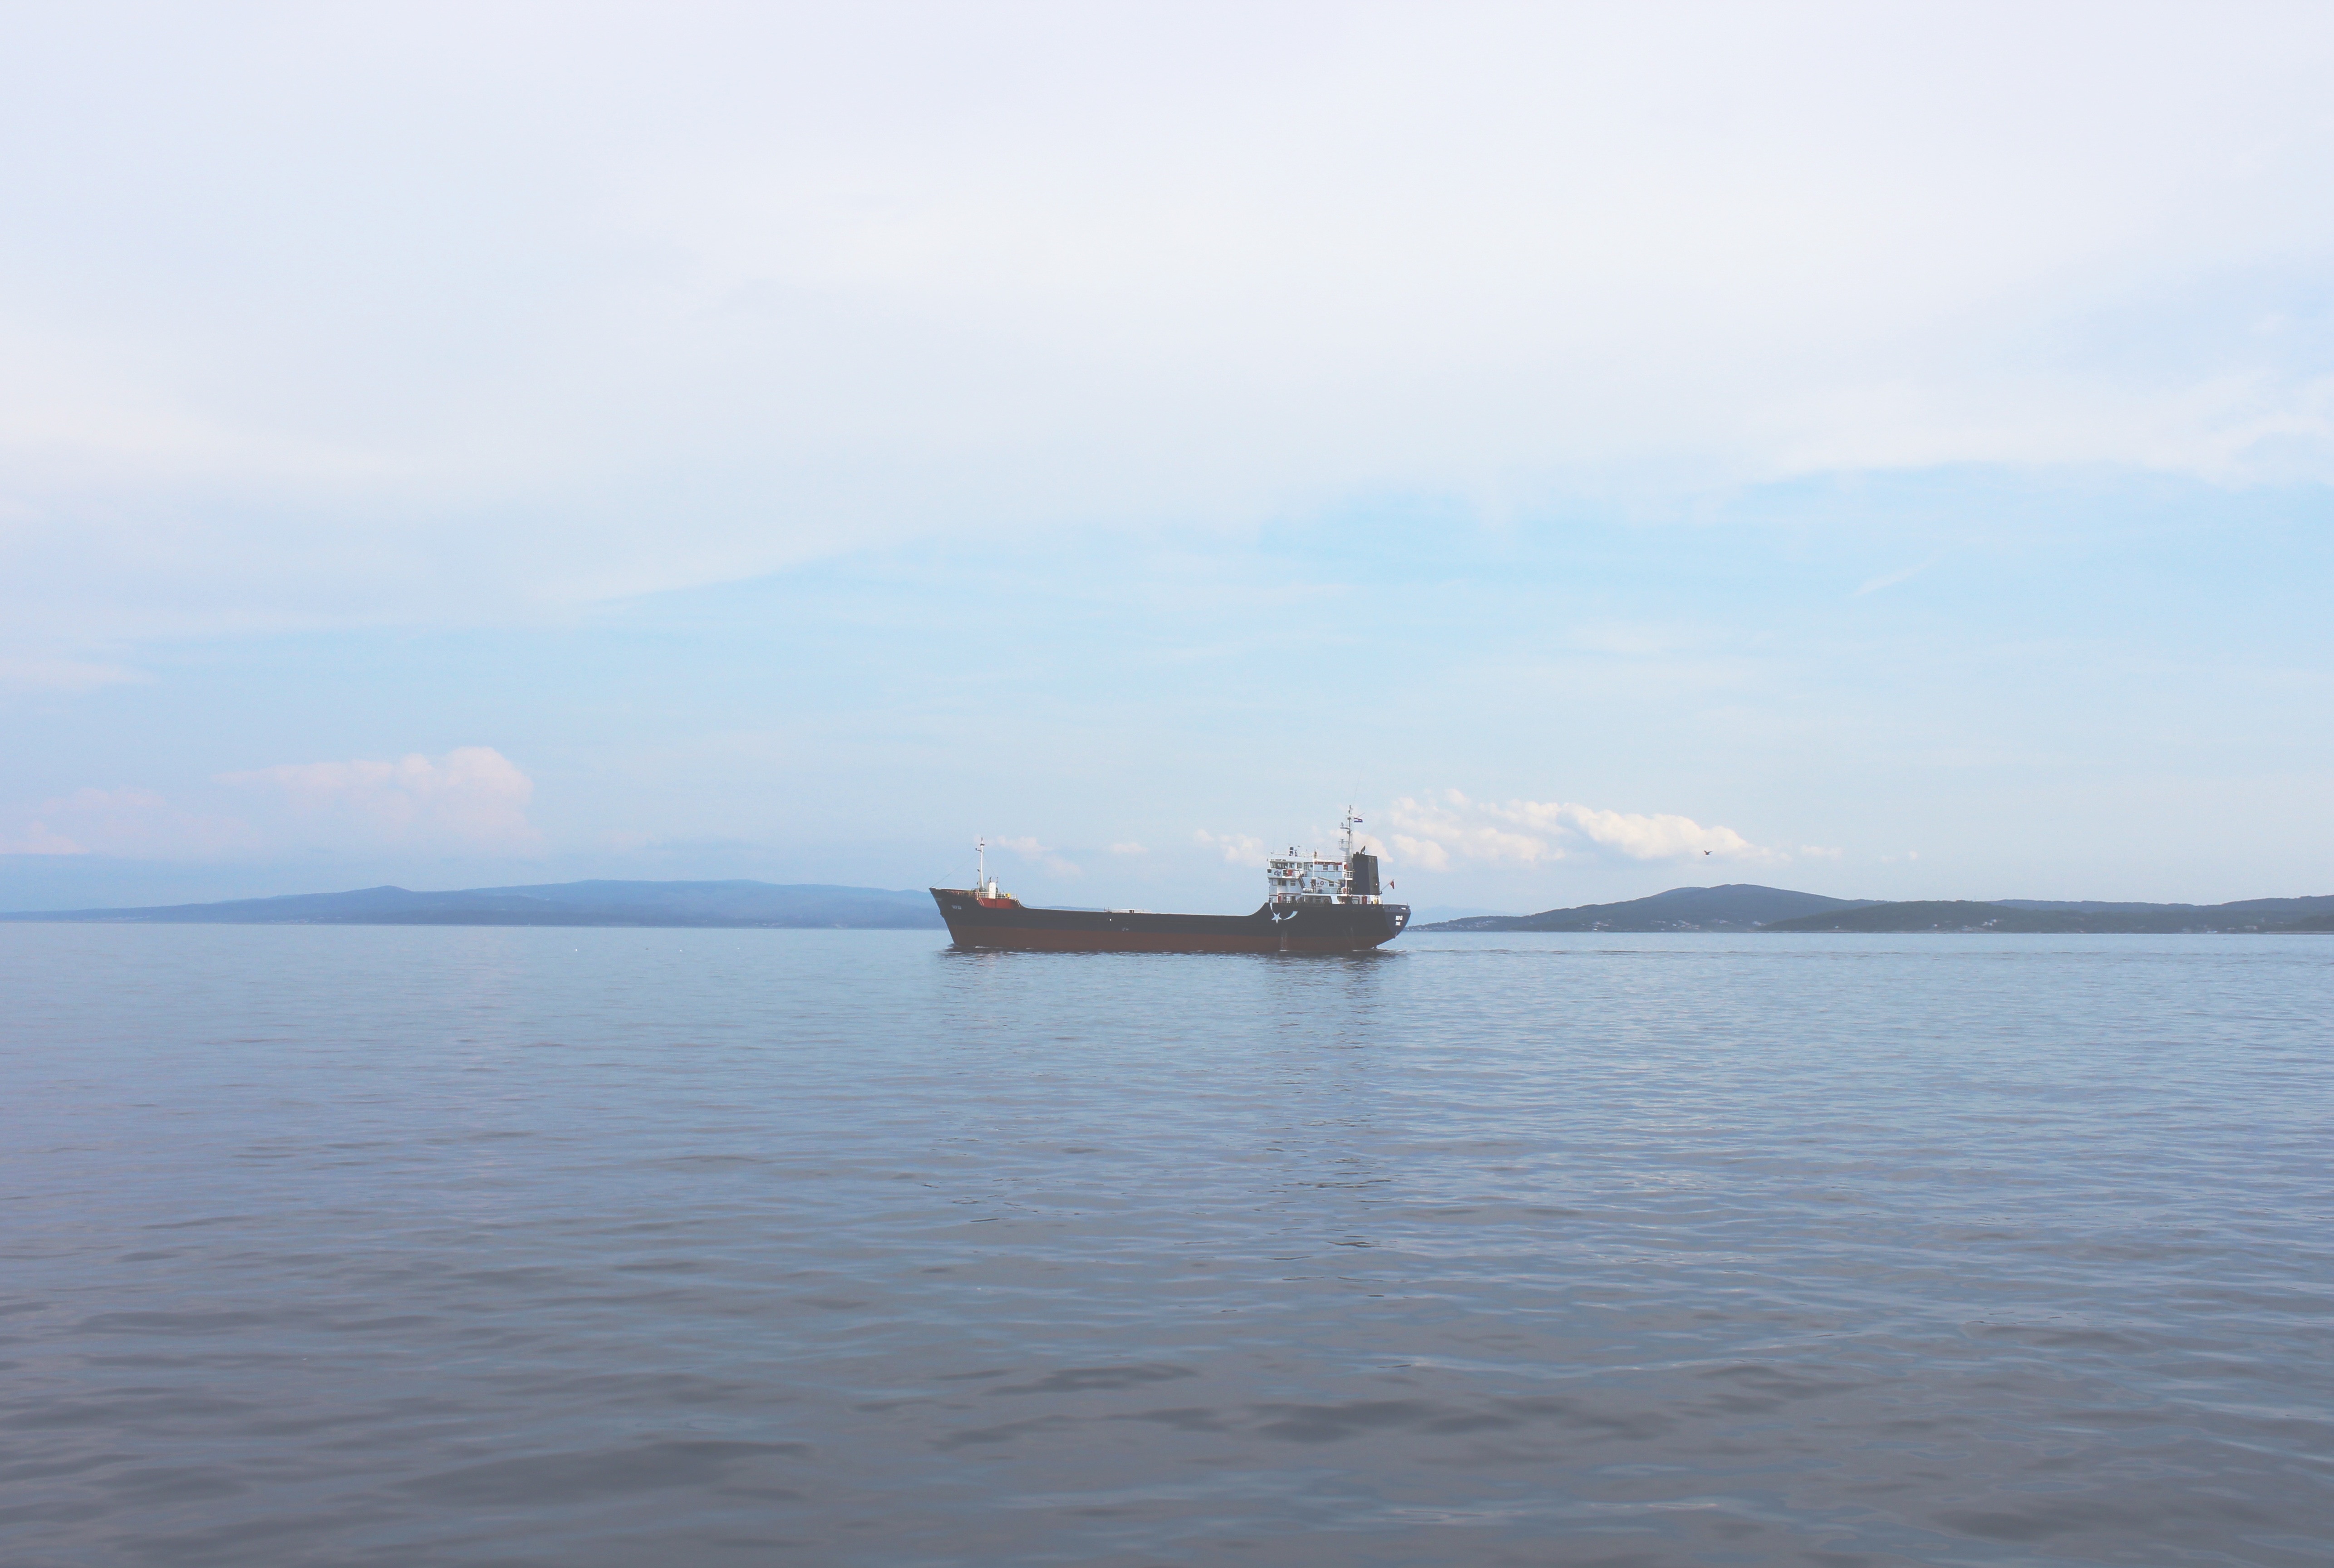
sea, ocean, boat, ship, tanker, vehicle, seascape, bay, ferry, boating, channel, watercraft, loch